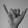
ASL letter: Y